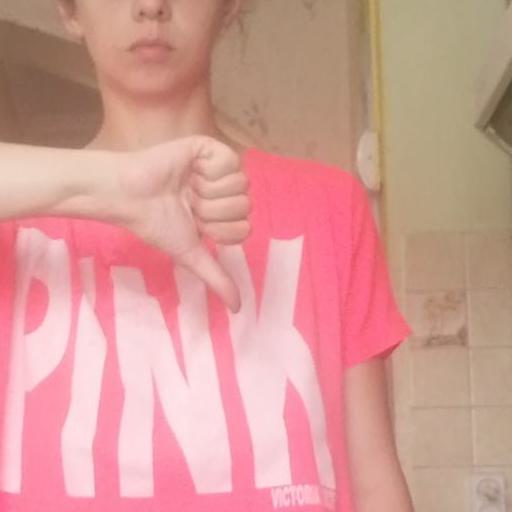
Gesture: dislike